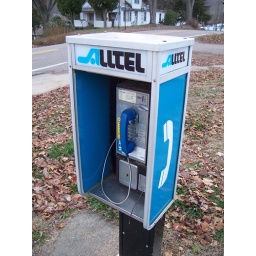
A blue Alltel pay phone in Hockingport, Ohio.